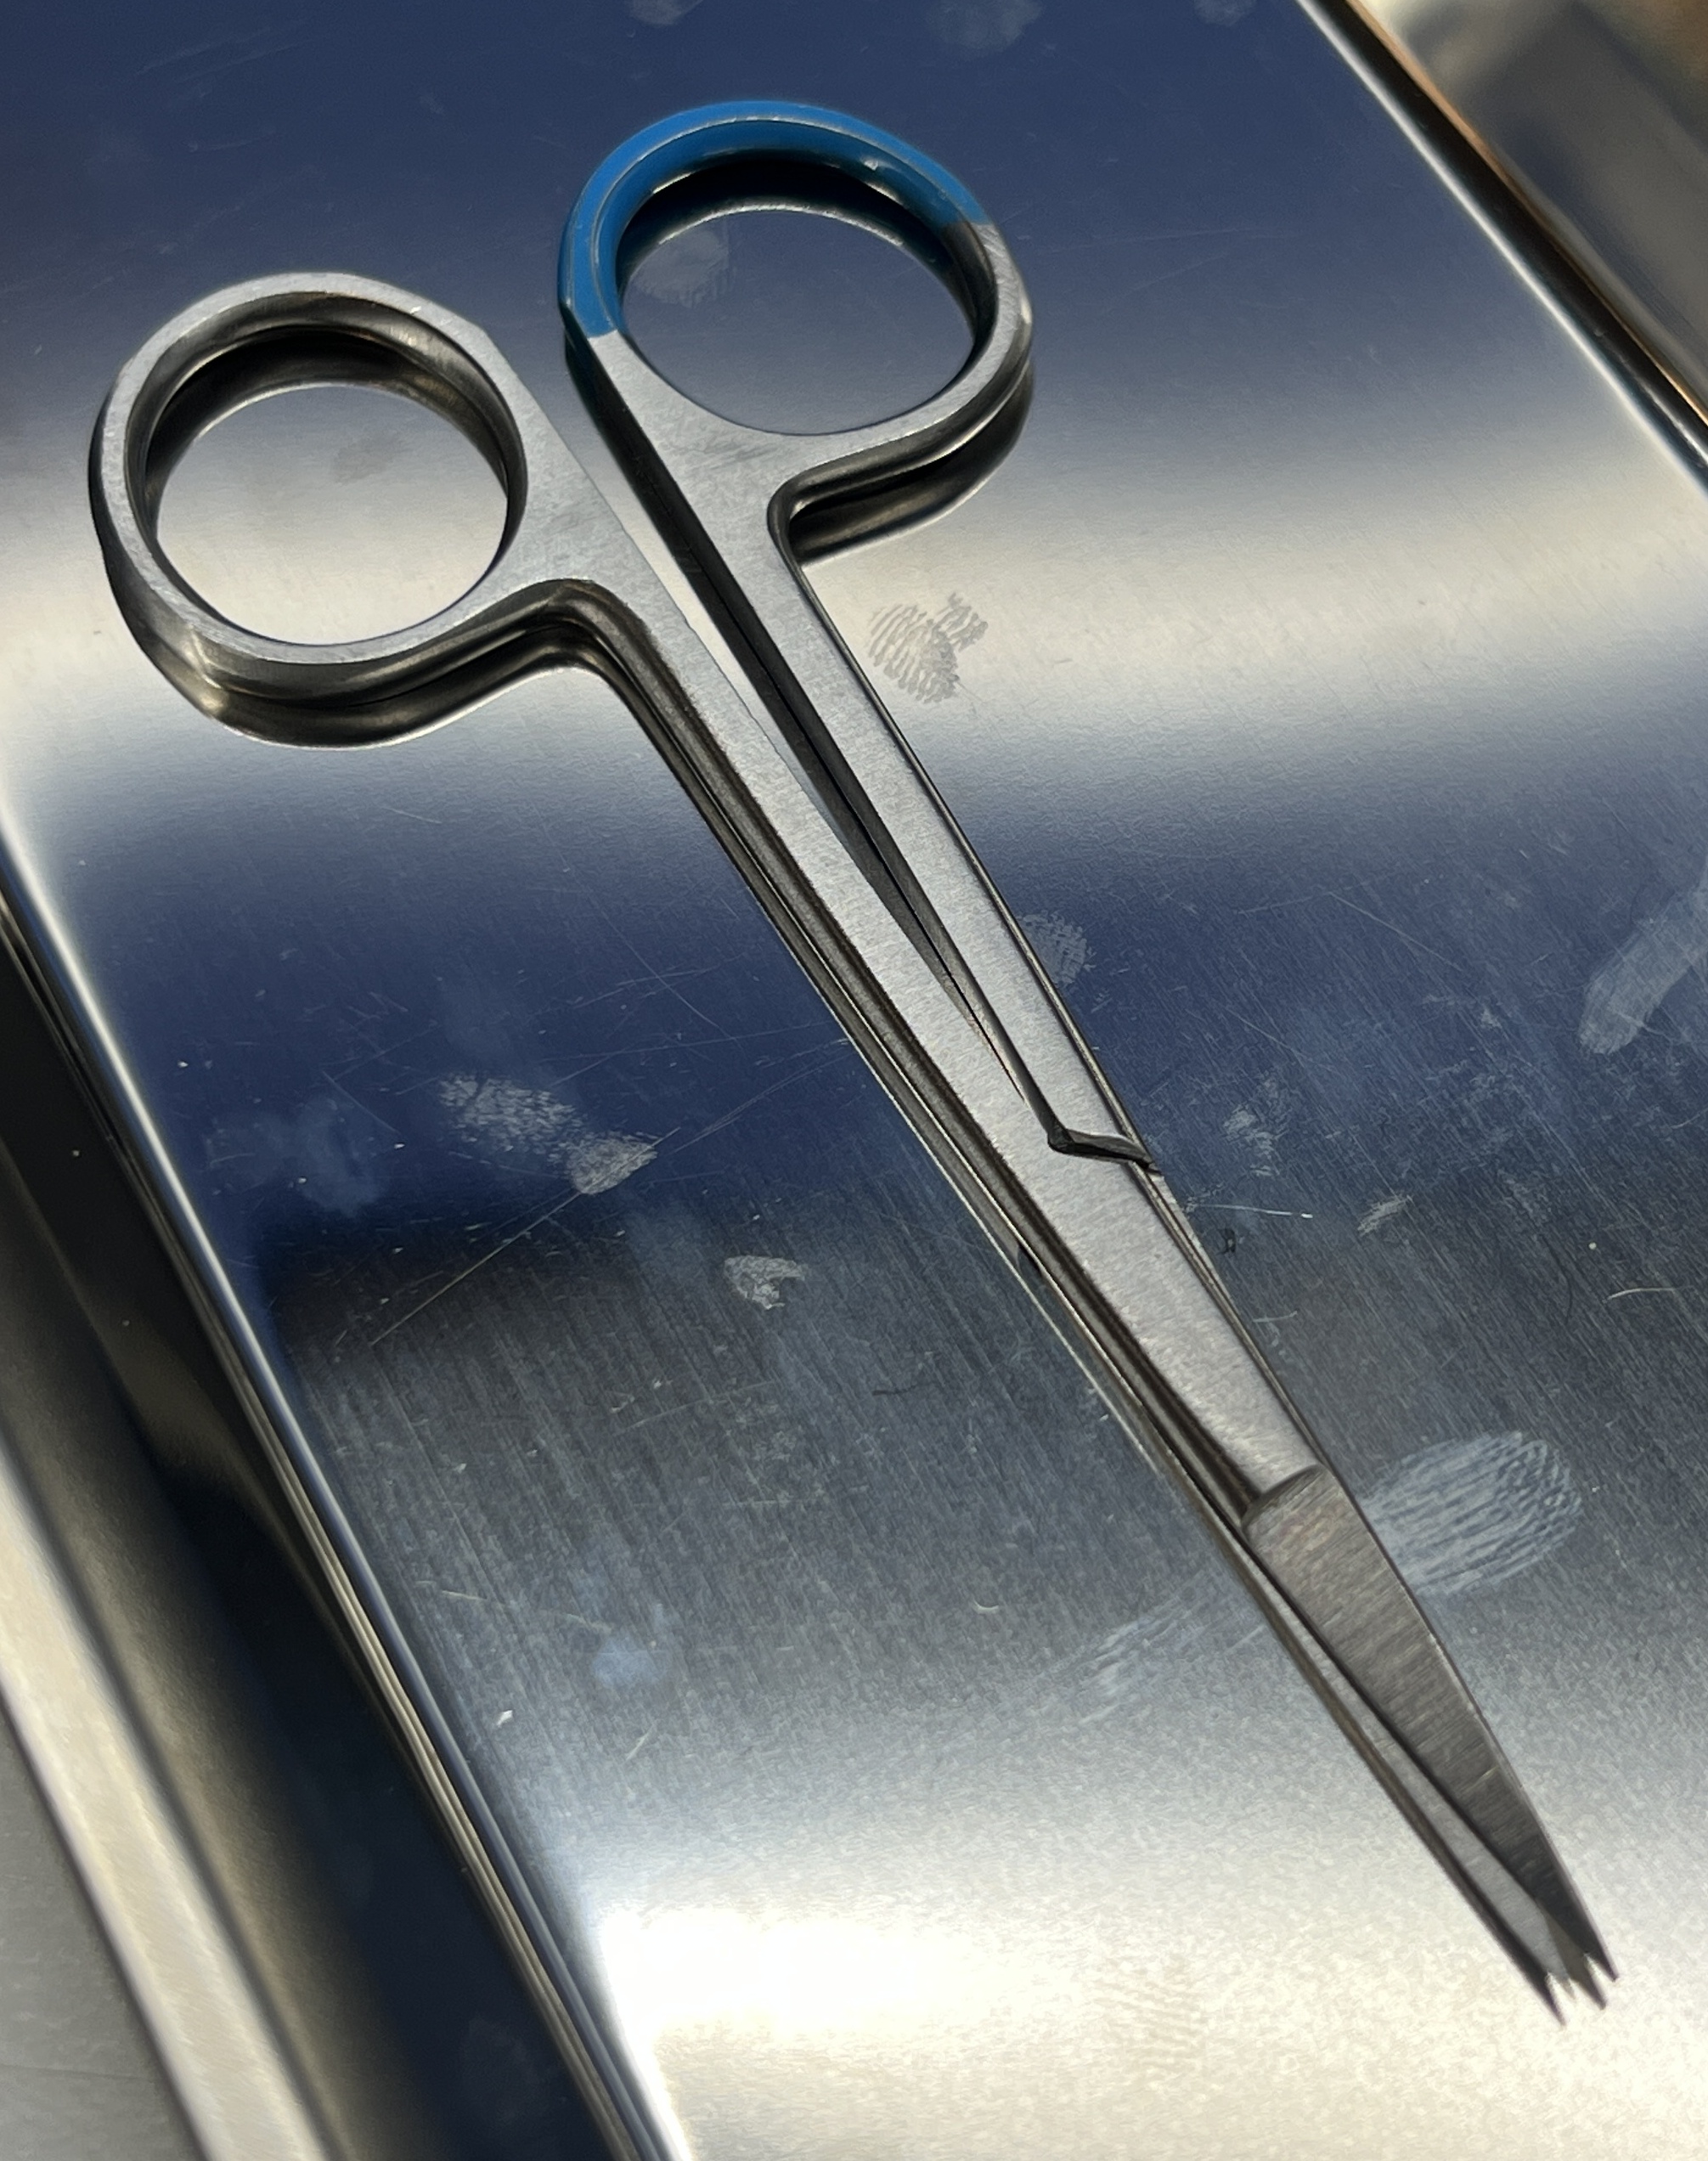
Hinged instrument state: open